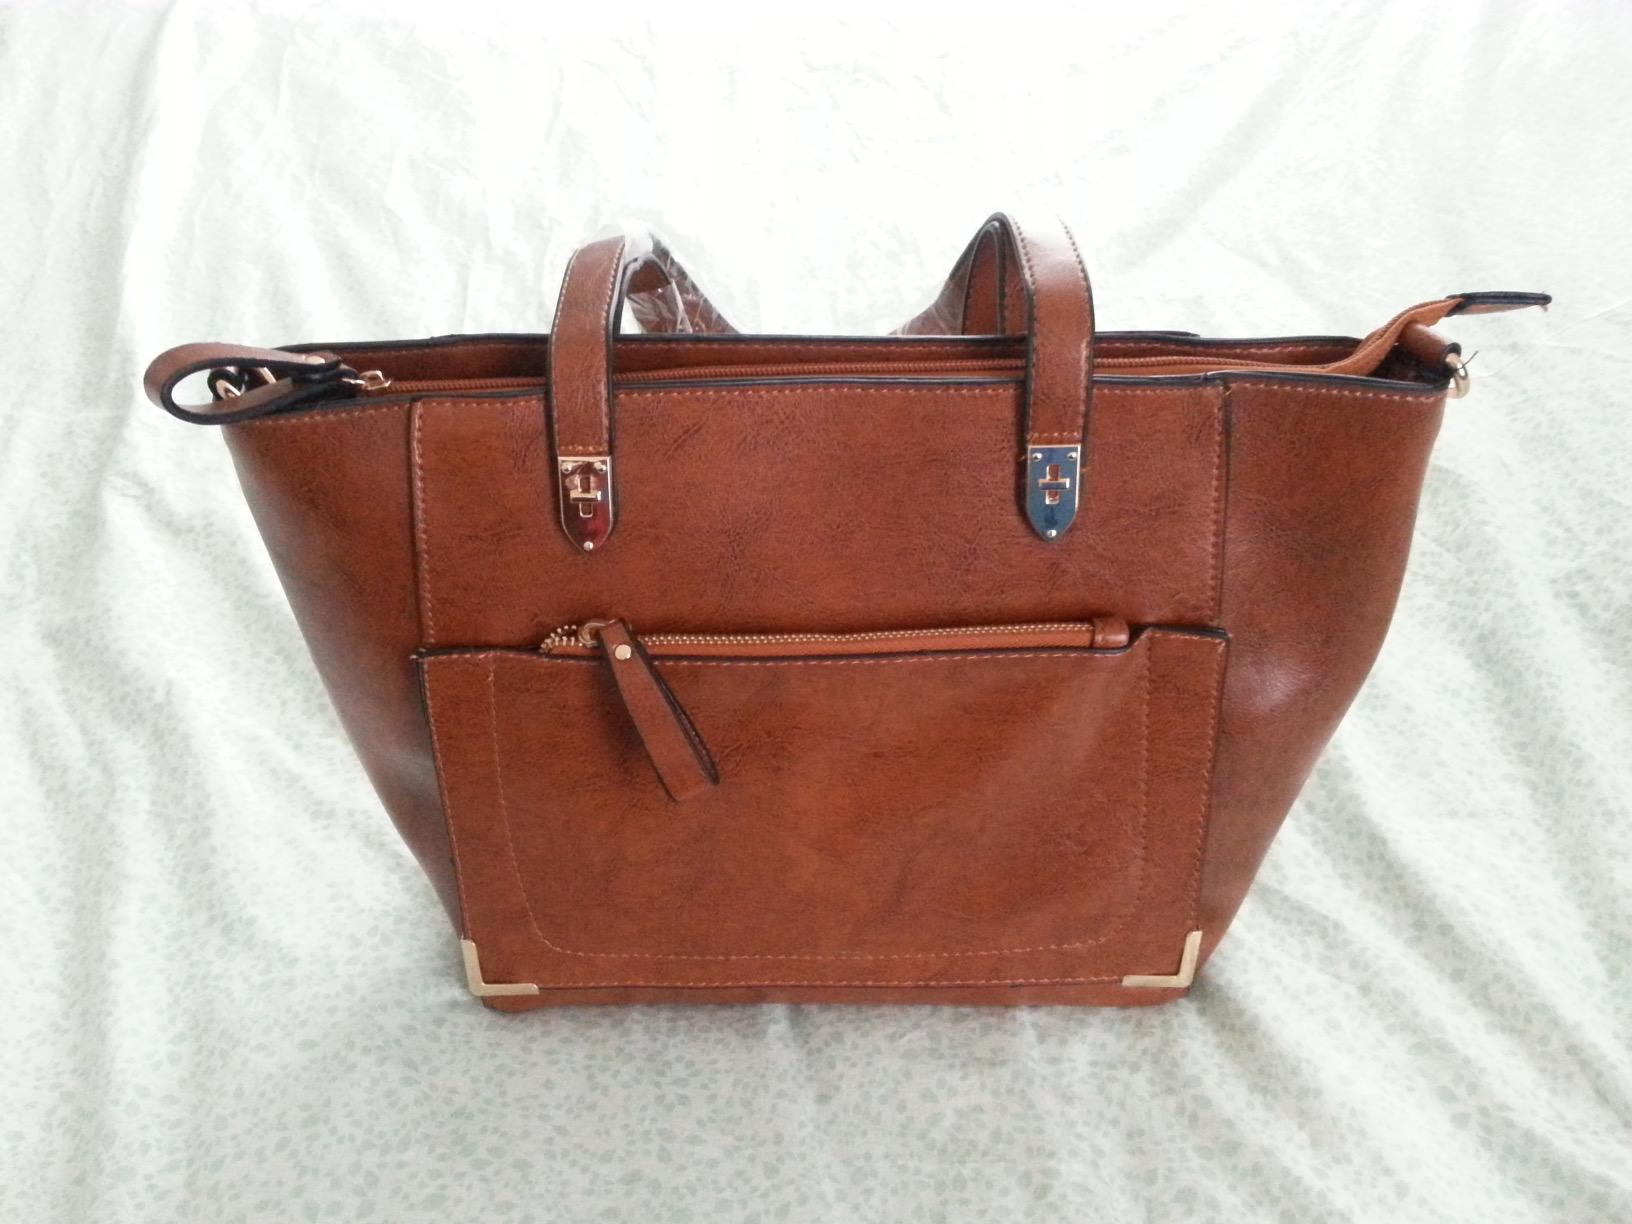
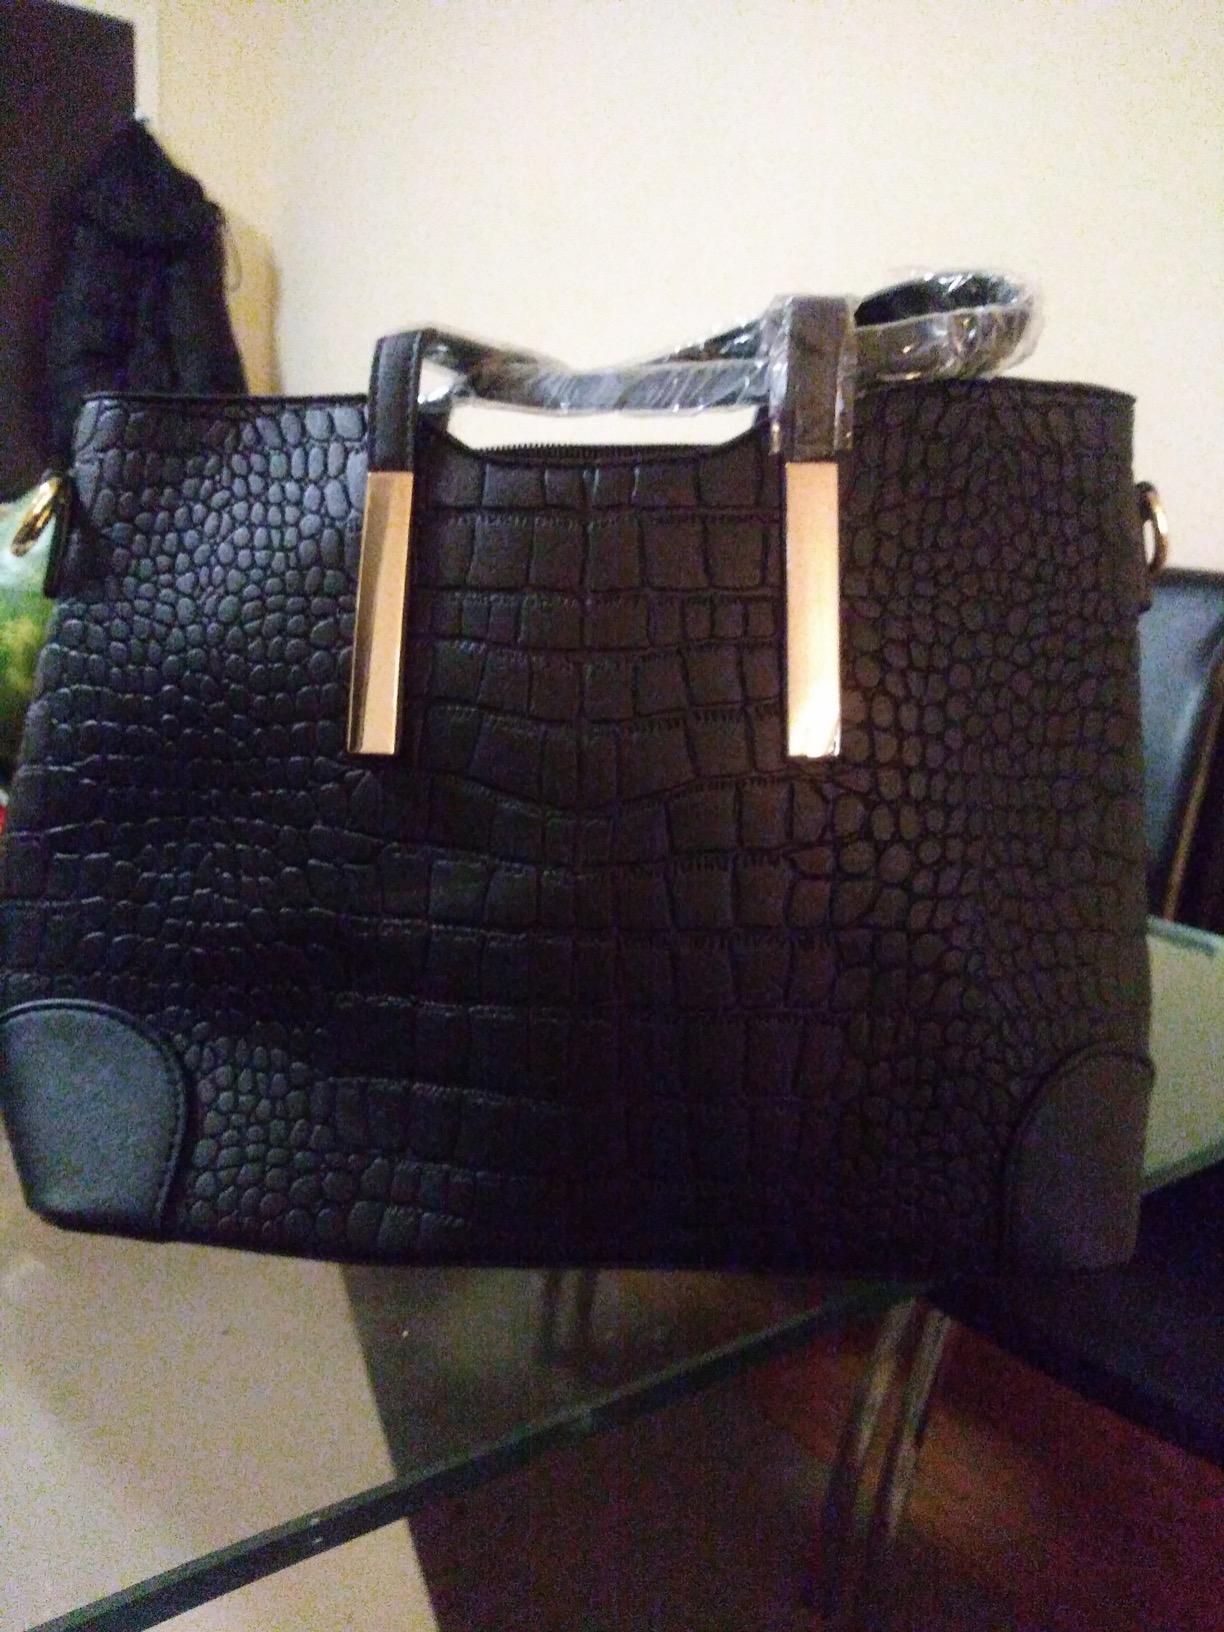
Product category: accessories_handbag
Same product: no